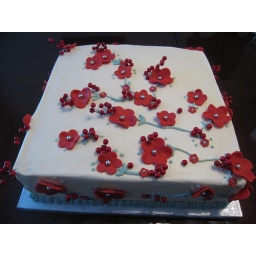
A 14&amp;quot; square cake covered in buttercream icing and decorated with red flowers and cranberries.